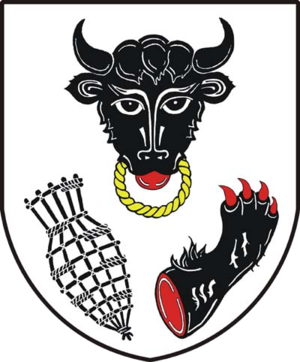
Nedvědice est un bourg du district de Brno-Campagne, dans la région de Moravie-du-Sud, en République tchèque. Sa population s'élevait à 1 350 habitants en 2019.